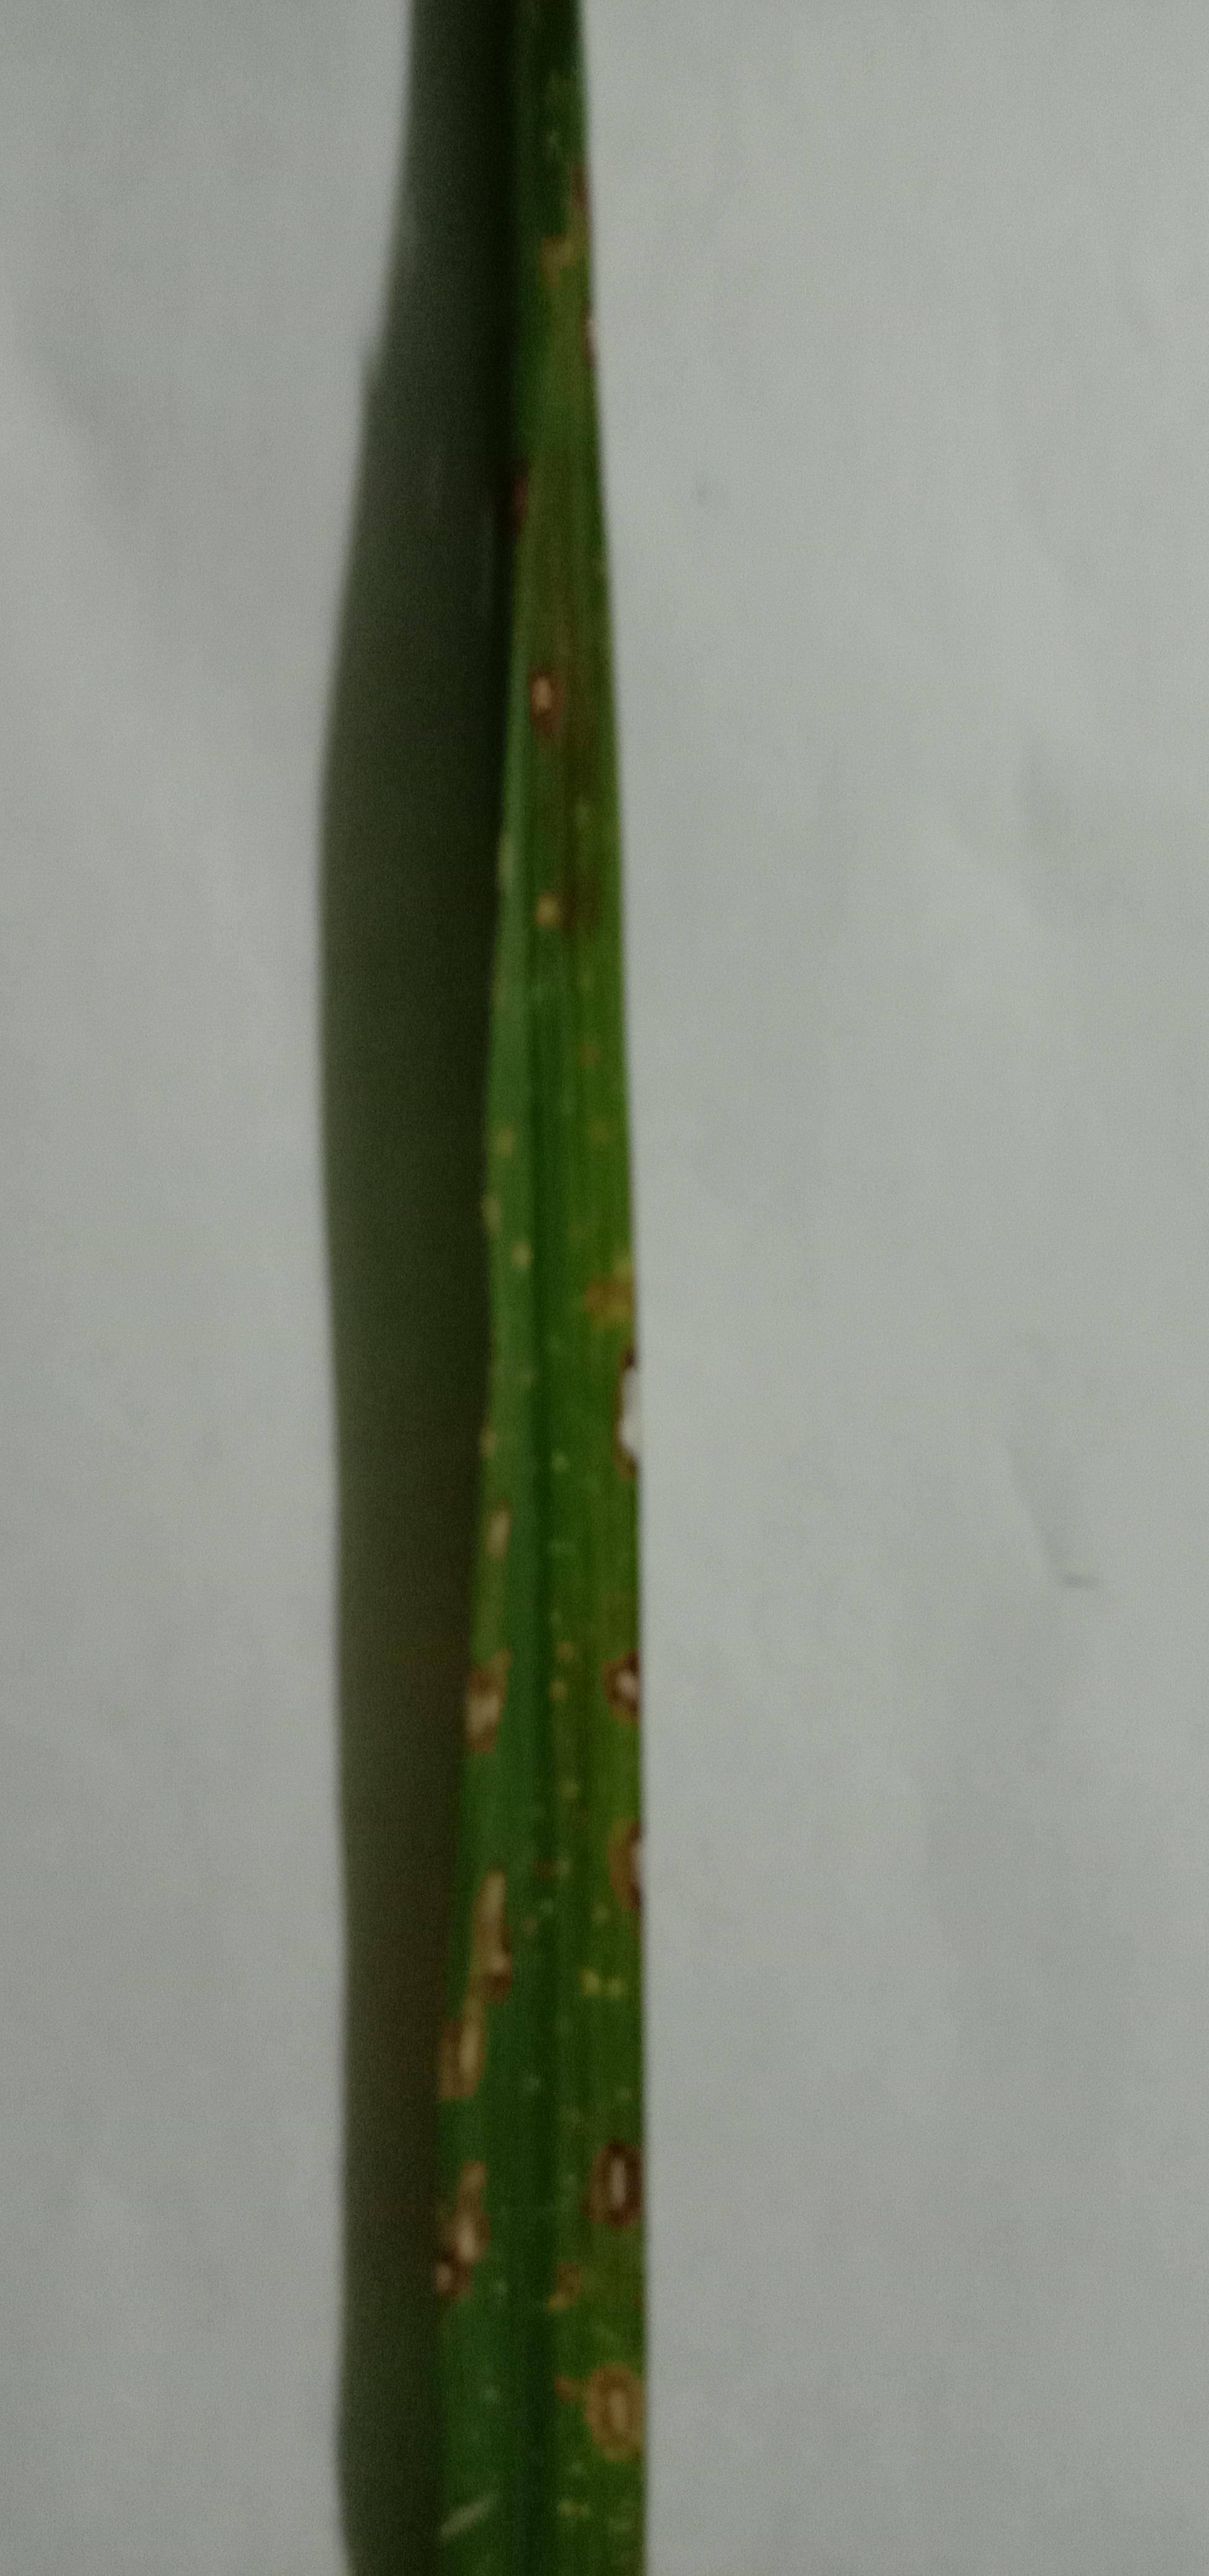
Label: Rice___Brown_Spot